List of mountains and mountain ranges of Yellowstone National Park

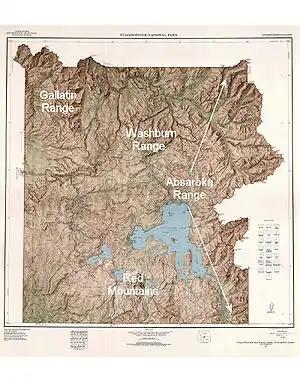
Mountain Ranges of Yellowstone

Yellowstone National Park, located primarily in the U.S. state of Wyoming, though the park also extends into Montana and Idaho and its Mountains and Mountain Ranges are part of the Rocky Mountains. There are at least 70 named mountain peaks over in Yellowstone in four mountain ranges. Two of the ranges—The Washburn Range and the Red Mountains—are minor and completely enclosed within park boundaries. The other two ranges are major, multi-state ranges that extend far beyond the boundaries of the park. The Gallatin Range begins approximately north of Yellowstone near Bozeman, Montana, and dominates the northwest corner of the park. The Absaroka Range, the largest range in the park, begins approximately north of the park near Livingston, Montana, along the Yellowstone River and runs southeast into, then south through the entire eastern side of the park to the Gros Ventre Range in Wyoming. The highest peak in the park, Eagle Peak is in the Absaroka Range. Yellowstone also has several isolated peaks over on the plateaus that dominate the central, western and southwestern sections of the park.